The Miracle (2009 film)

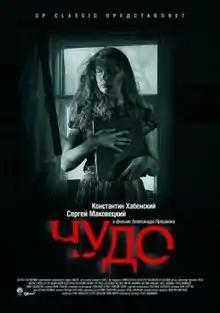
Film poster

The Miracle (translit. Chudo) is a 2009 Russian drama film directed by Aleksandr Proshkin. It was entered into the 31st Moscow International Film Festival.